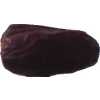
Label: dates